Microprinting

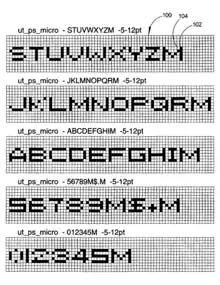
Examples of several microfonts used in digital microprinting

Microprint of the scale capable by other printing methods cannot be produced by a digital printer regardless of the resolution of the device. Some digital fonts are designed specifically for the purpose of microprinting. These pseudo-microprint fonts are referred to as microtext.